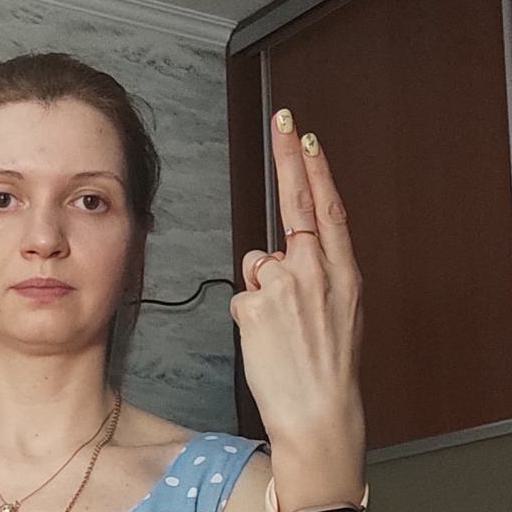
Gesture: two_up_inverted